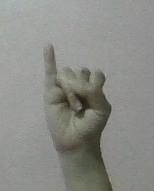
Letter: meem